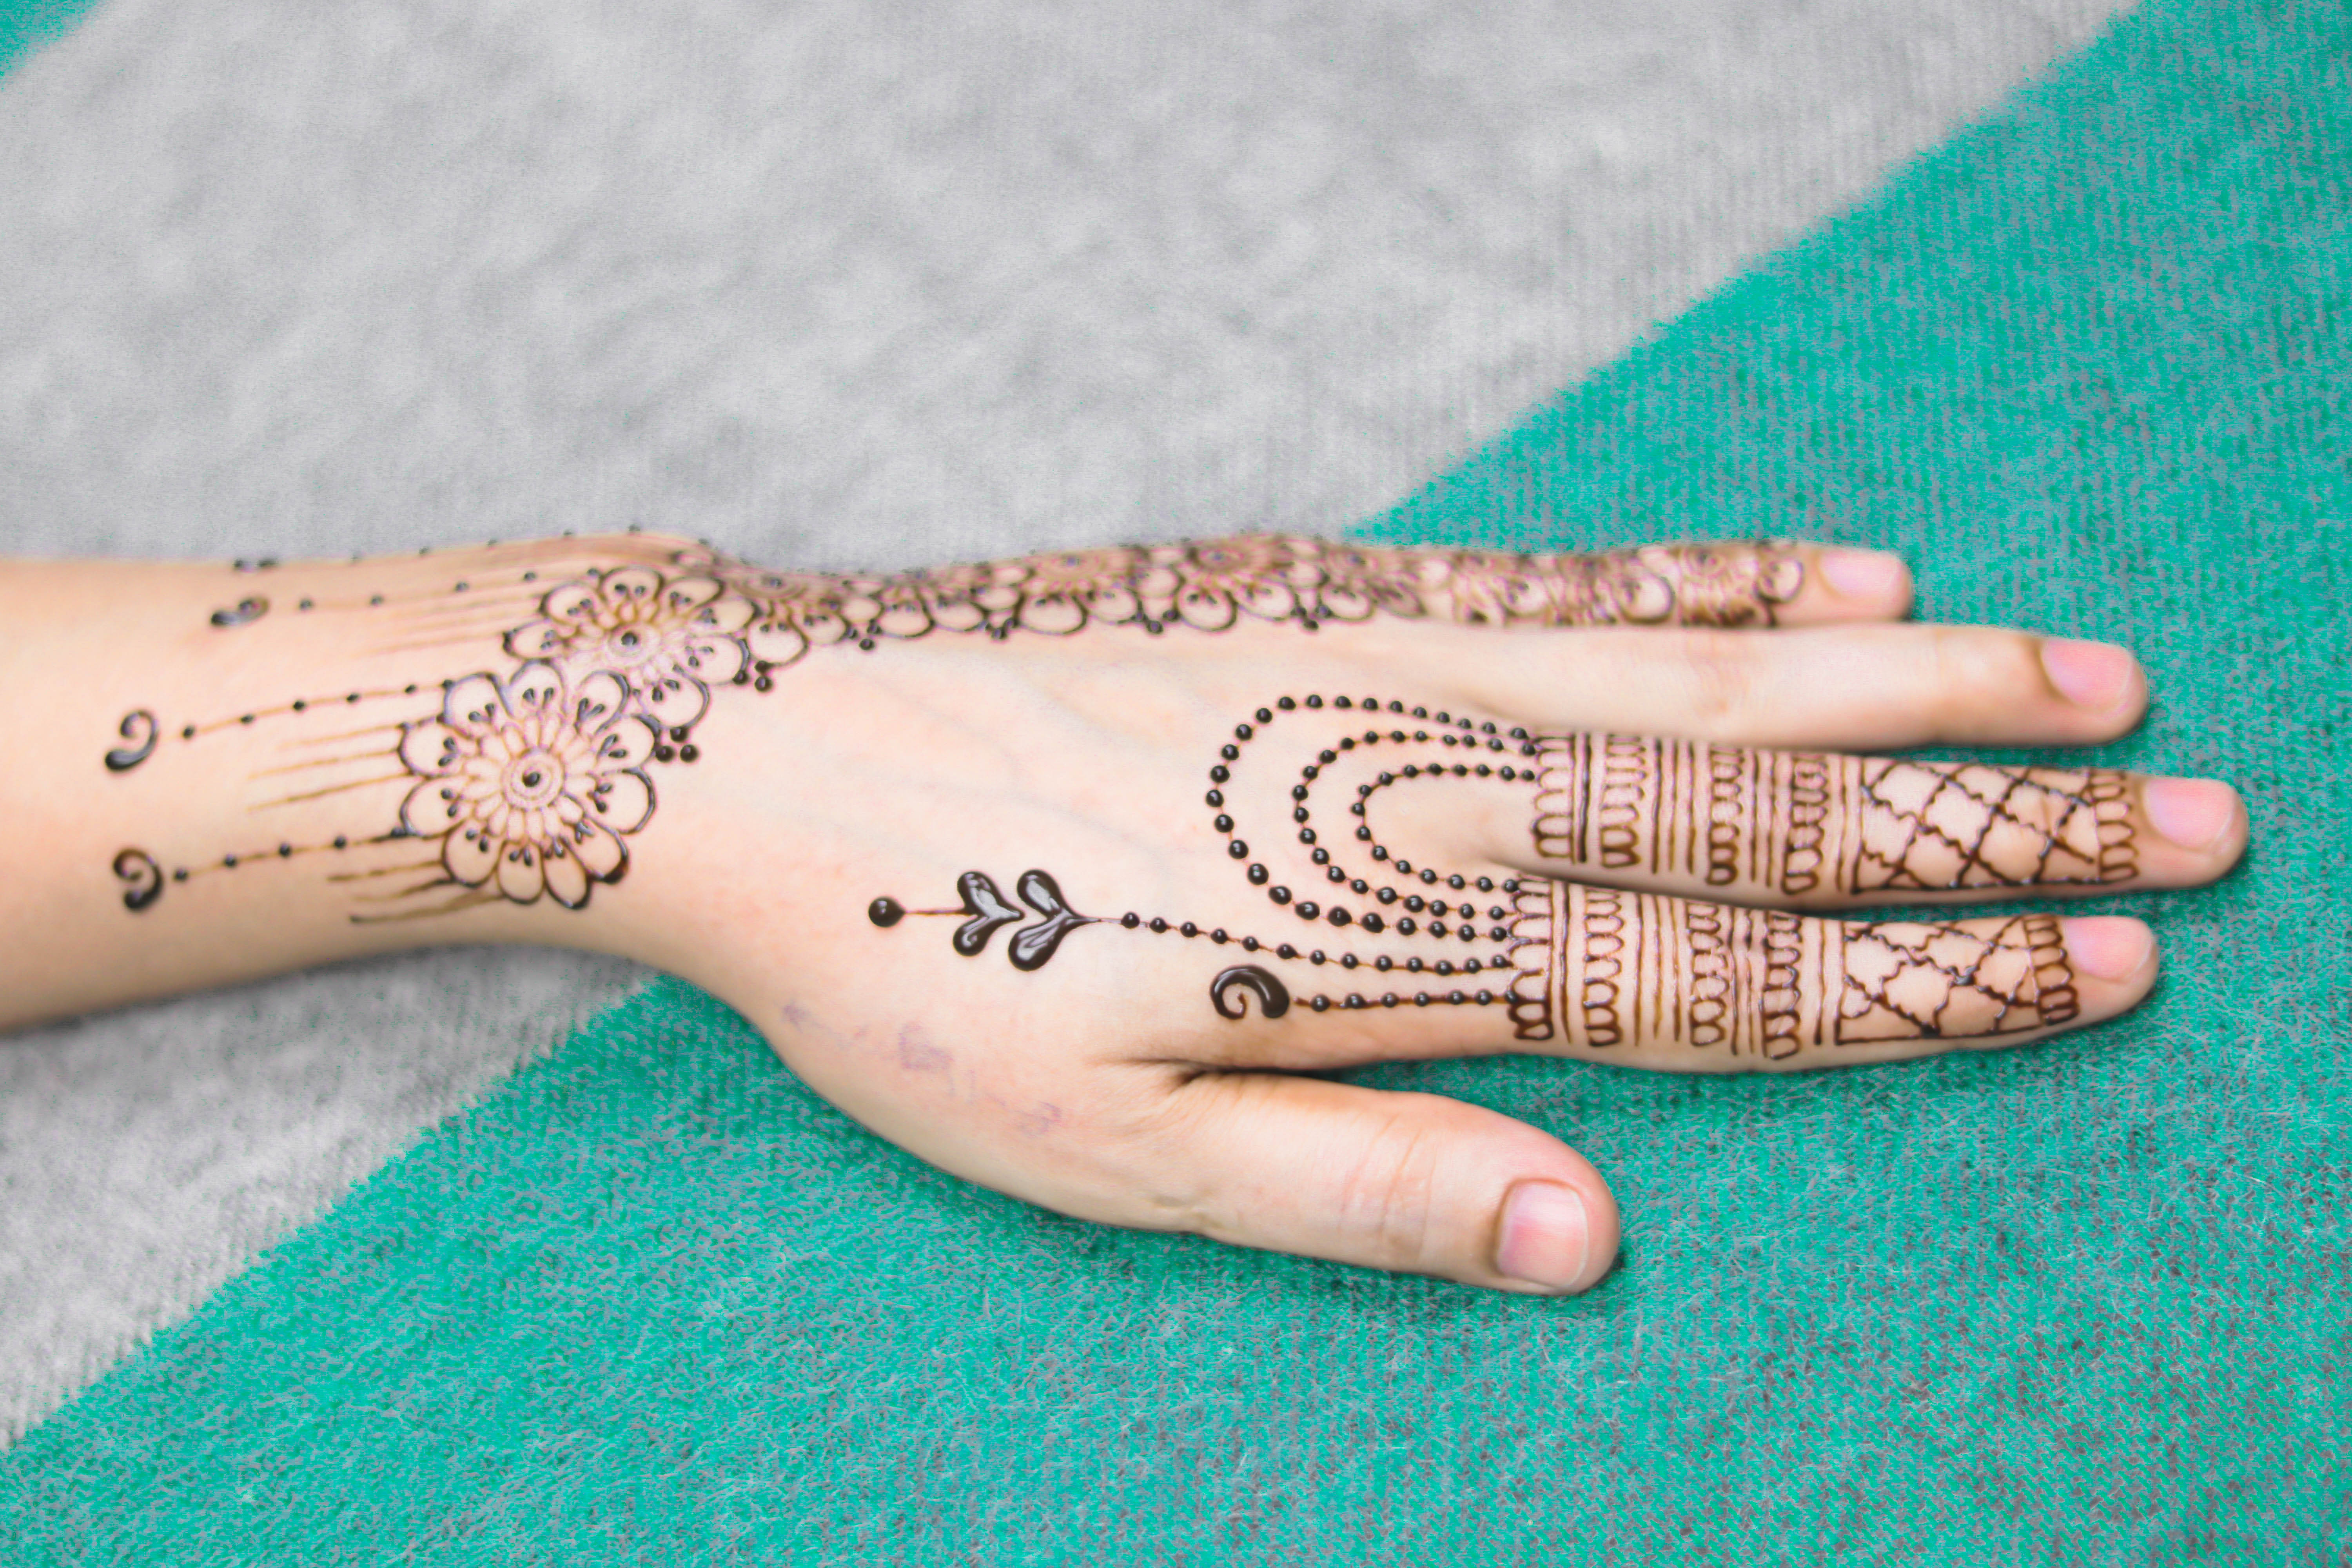
art, asian, background, beautiful, bridal, bride, brown, celebration, color, culture, decorative, design, ethnic, fashion, floral, girl, henna, henna drawing, henna hand, india, indian, makeup, marriage, mehandi hand, mehendi, mehndi, mehndi hand, mehndi hands, mehndi pattern, pattern, people, skin, style, tattoo, traditional, wedding, woman, wrist, finger, nail, hand, joint, artwork, temporary tattoo, thumb